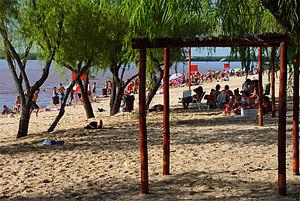
Villa Urquiza, prov. d'Entre Ríos, Argentine. Plage de sable le long du fleuve Paraná.